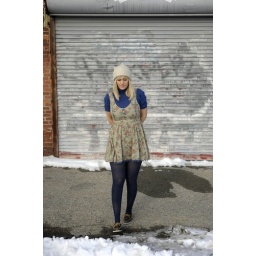
knit hat botanical beauty dress in olive blue short sleeve turtleneck blue tights brown sperrys